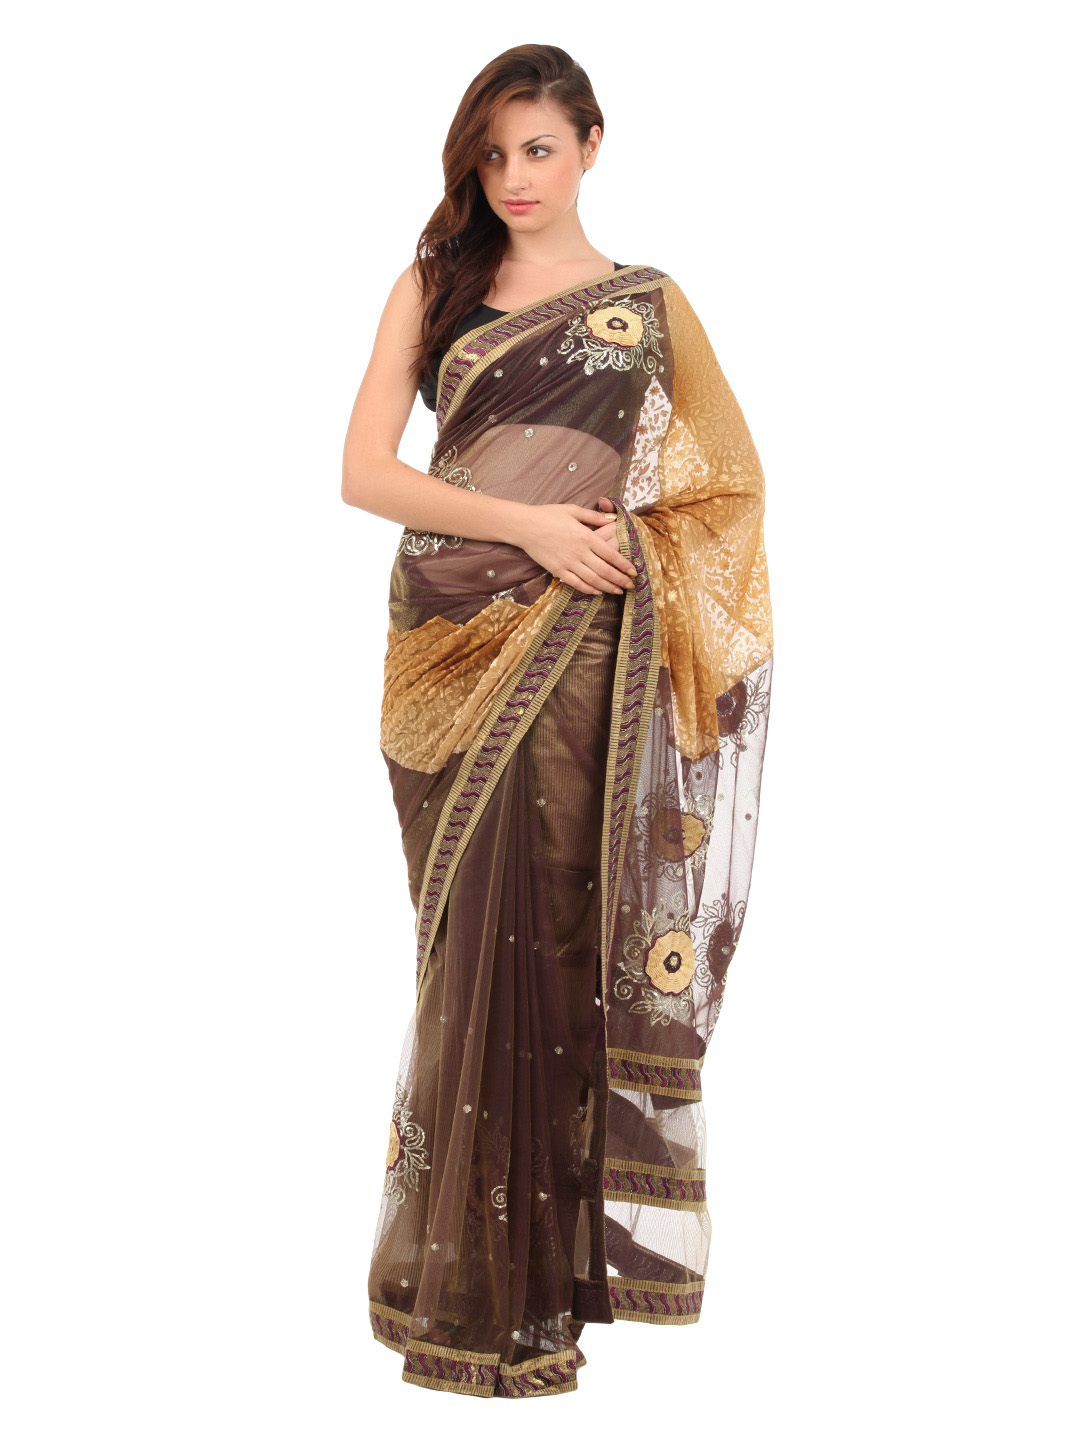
FNF Purple & Gold Collection For Wedding Sari
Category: Apparel / Saree / Sarees
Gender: Women
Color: Purple
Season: Fall 2012
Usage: Ethnic